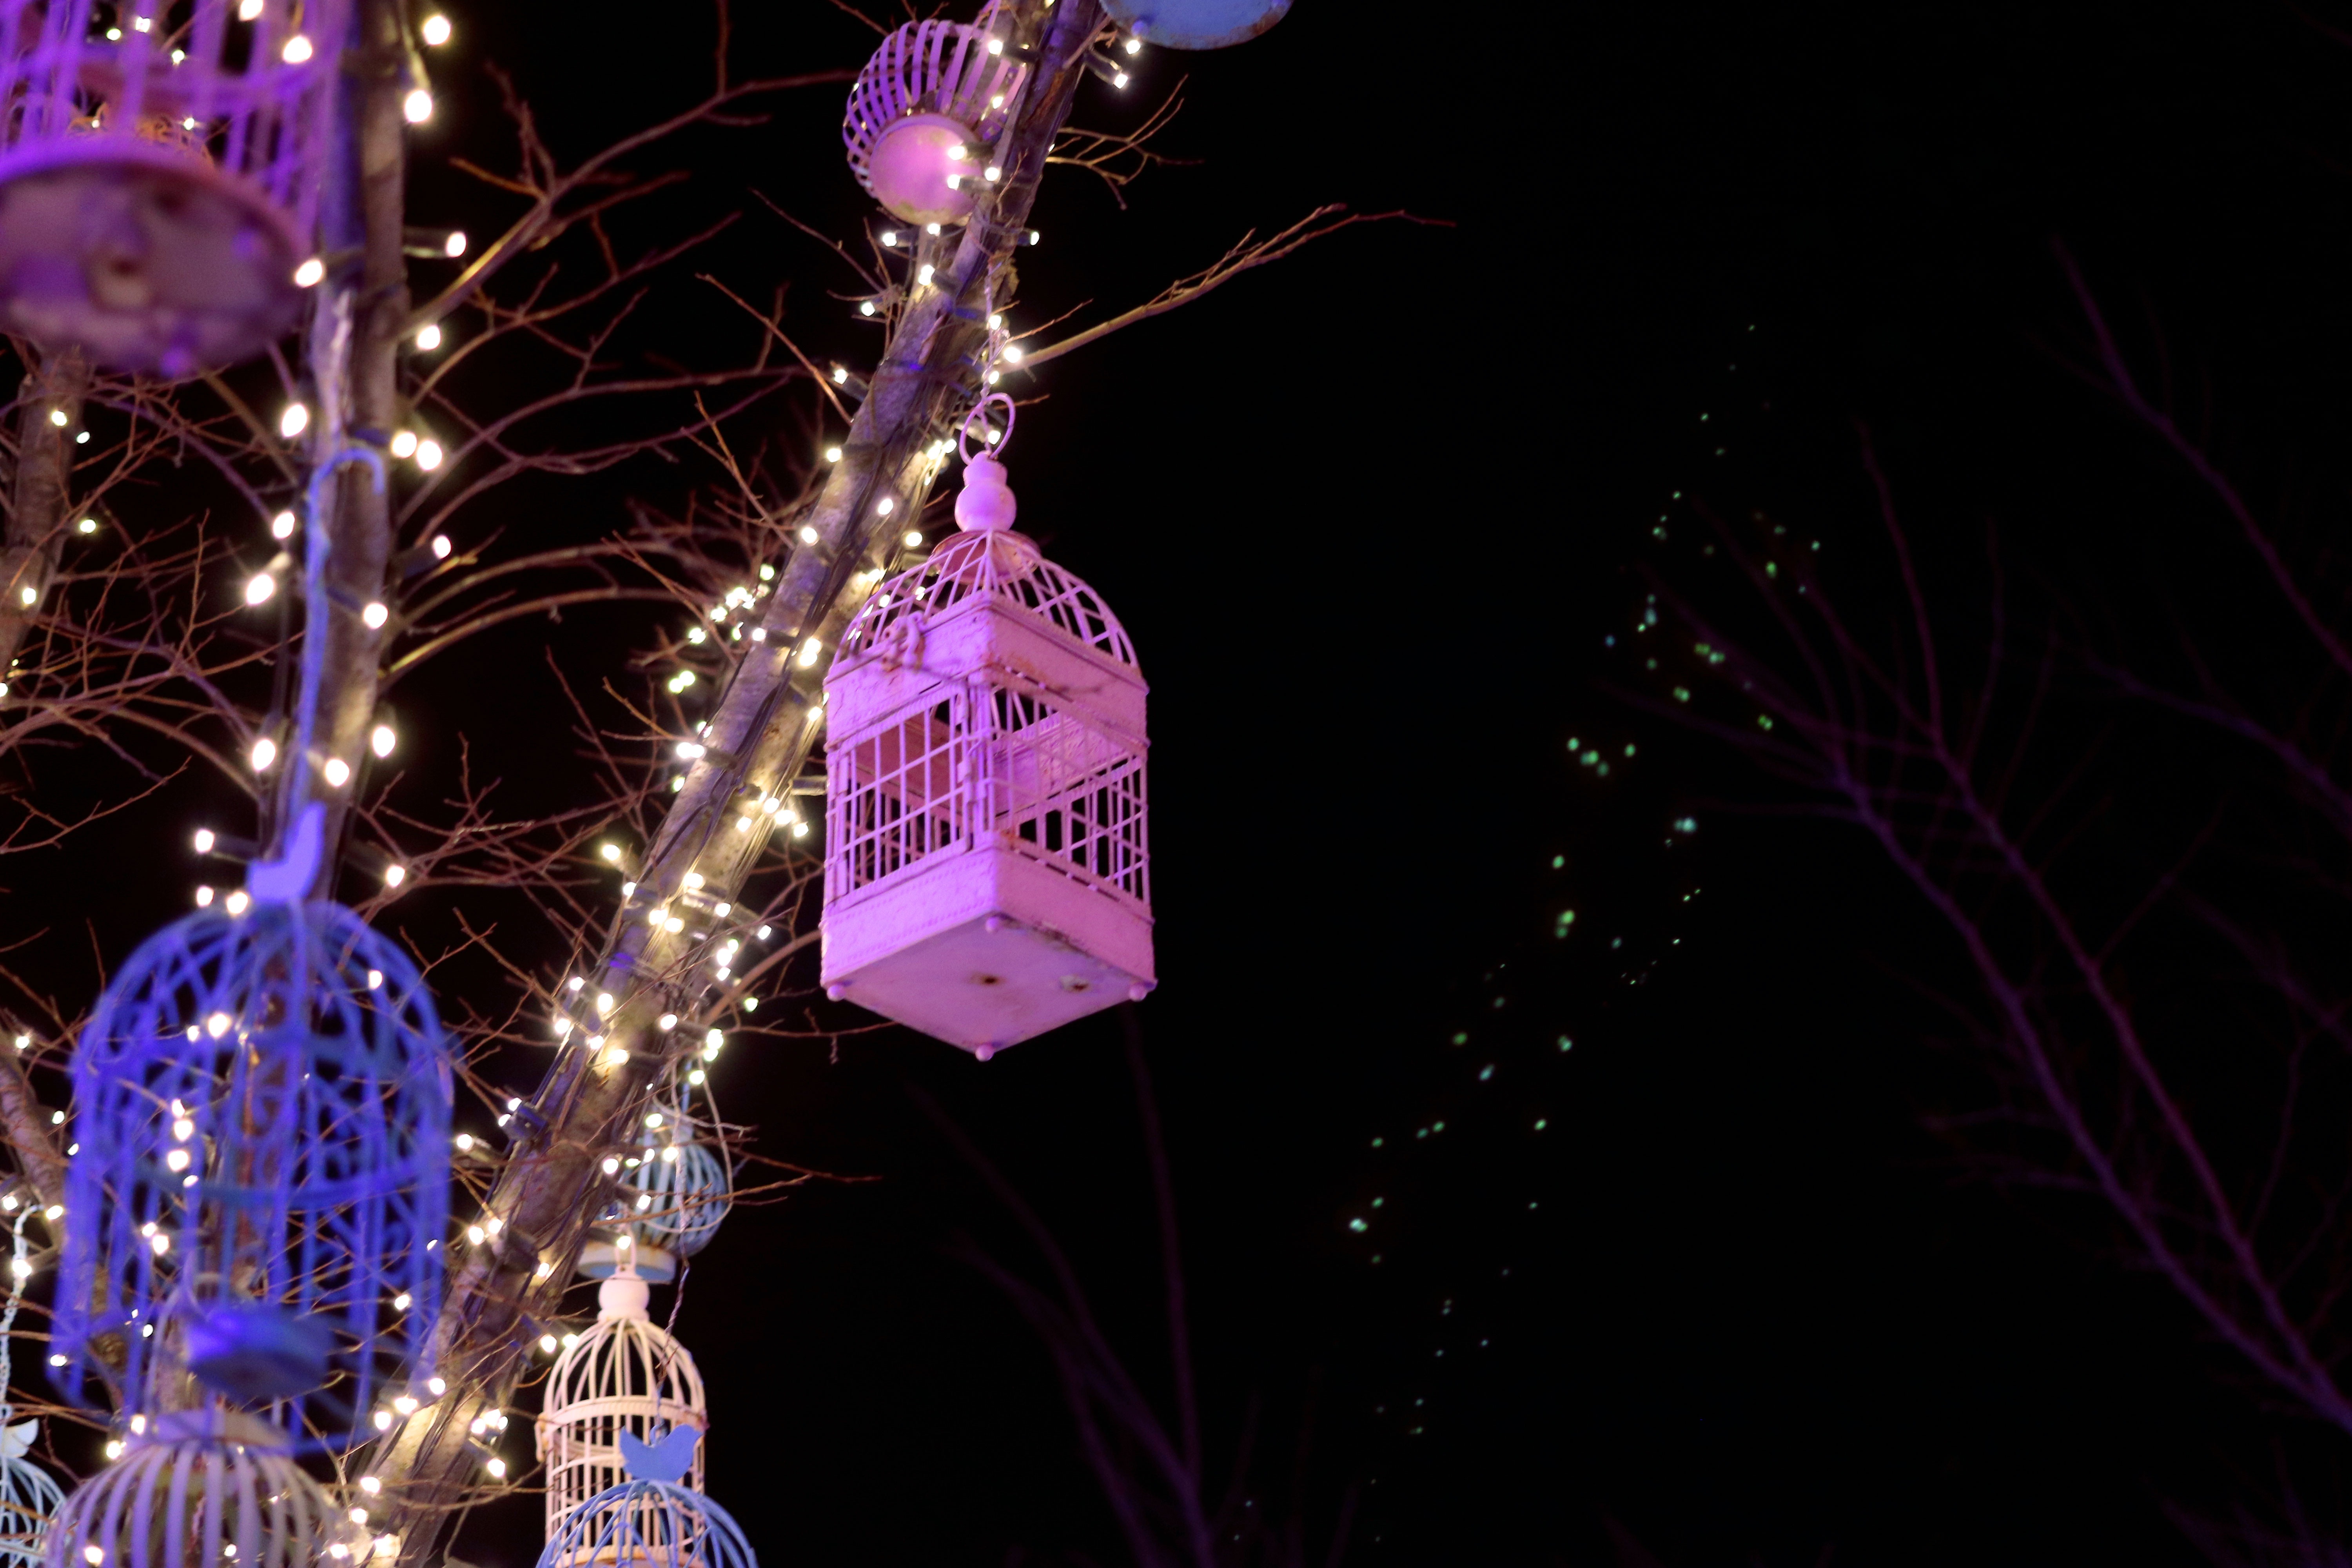
light, wood, street, night, flower, lightning, ornament, christmas decoration, outdoors, art, lights, design, christmas lights, bird cage, qingdao provence